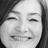
Emotion: happy